ITV News Tyne Tees

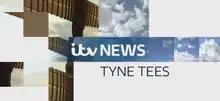

ITV News Tyne Tees is a British television news service produced by ITV Tyne Tees & Border and broadcasting to the Tyne Tees region.